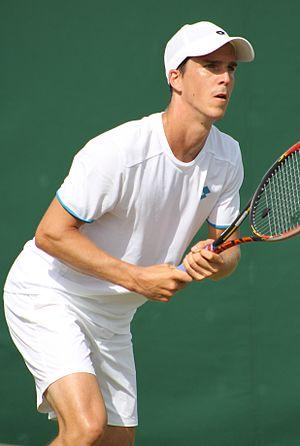
Martin Fischer, né le 21 juillet 1986 à Dornbirn, est un joueur de tennis autrichien, professionnel de 2005 à 2015.